Eurobike

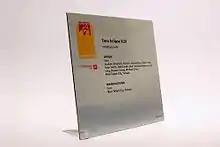
2012 Eurobike Award plaque

A day before the indoor exhibition starts, a one-day "Demo Day" is held where people can test ride a variety of the latest products that vendors will be displaying at the show. Starting in 2014, the Outdoor Demo was moved to an area just outside the exhibition halls whereas in years past it was held in the town of Argenbühl just outside Friedrichschafen. The new Outdoor Demo area includes a MTB test track as well as 12 miles of paved road for road and ebikes (electric bikes) .